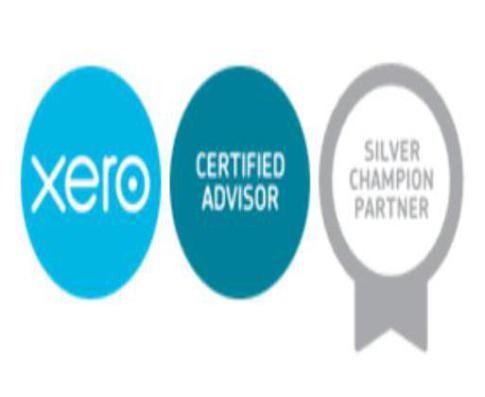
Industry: Others